Marco Pitruzzella

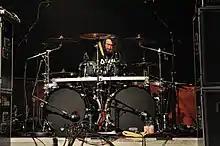
Pitruzella with Six Feet Under in 2015

Marco Pitruzzella (born November 9, 1985), also known as Lord Marco, is an American drummer. Pitruzzella has been a part of numerous bands, particularly within the death metal genre, which includes Anomalous Brain Drill, Vile, Vital Remains, The Faceless and others. He was also a session drummer for Waking the Cadaver's "Authority Through Intimidation".